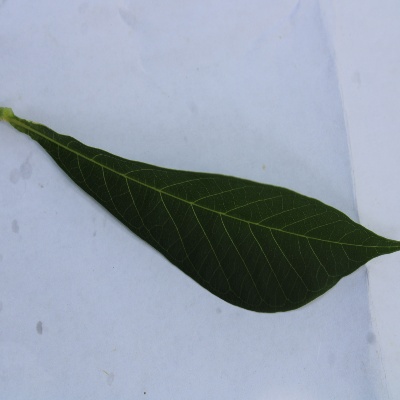
Crop: Cassava
Condition: healthy